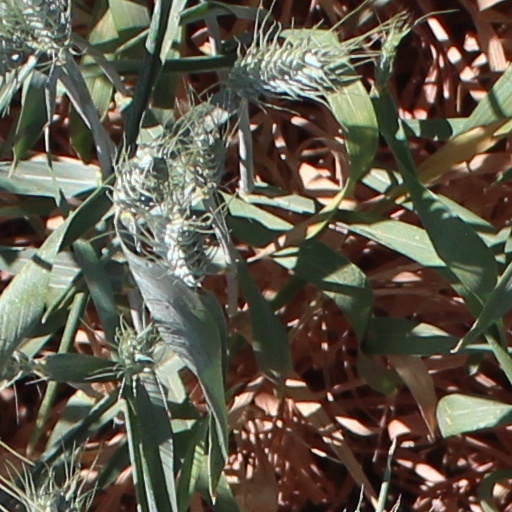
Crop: wheat